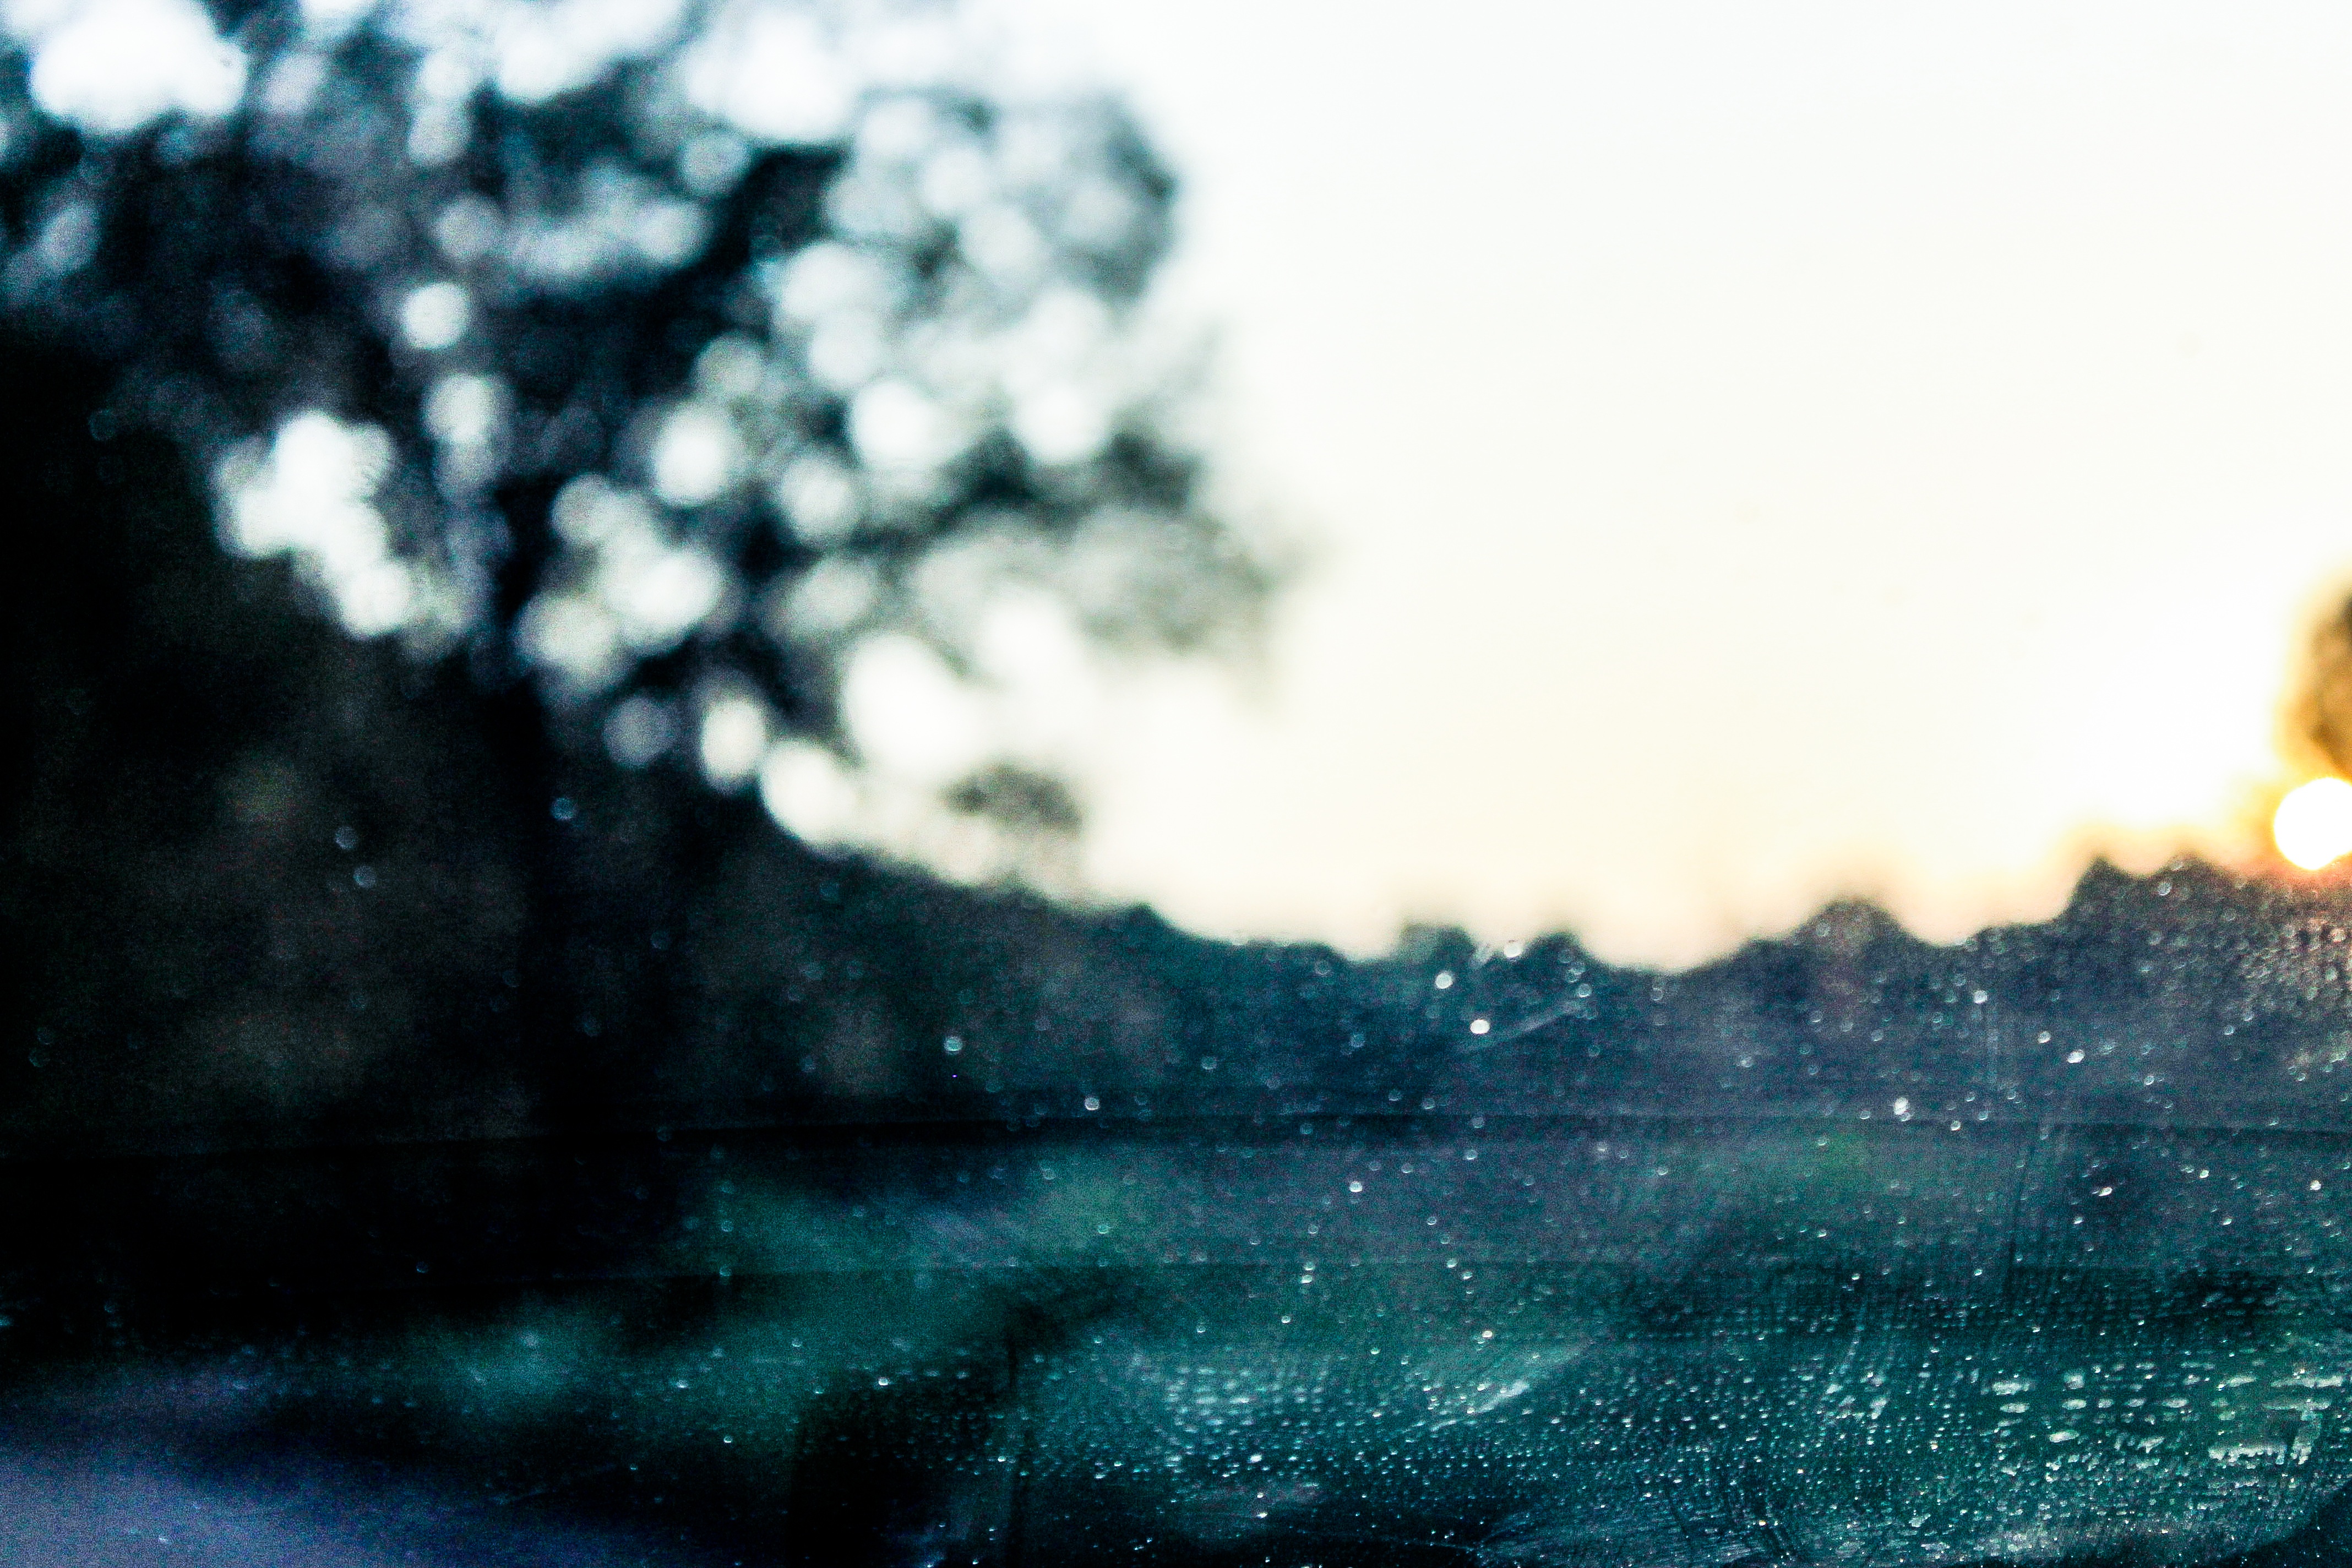
light, sky, sunlight, morning, wave, atmosphere, reflection, weather, darkness, freezing, atmospheric phenomenon